Squannit (moon)

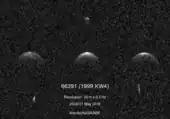
Radar of Moshup and Squannit taken at Arecibo Observatory in May 2019

Squannit (officially (66391) Moshup I Squannit, provisional designation S/2001 (66391) 1, formerly sometimes also as 1999 KW Beta) is a moon of the near-Earth asteroid 66391 Moshup. Its estimated diameter is about 450 meters. The moon and its parent asteroid are the closest known binary system to the Sun.